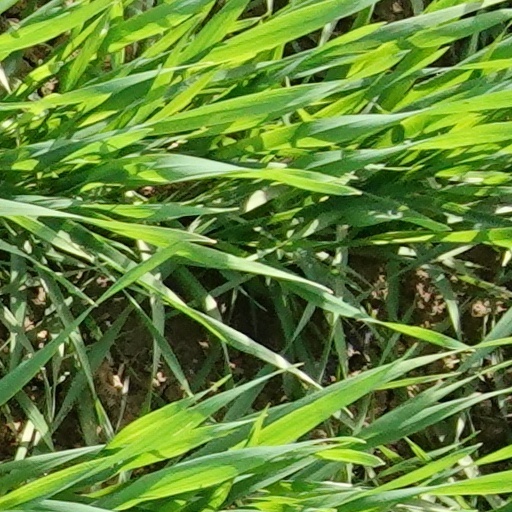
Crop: wheat